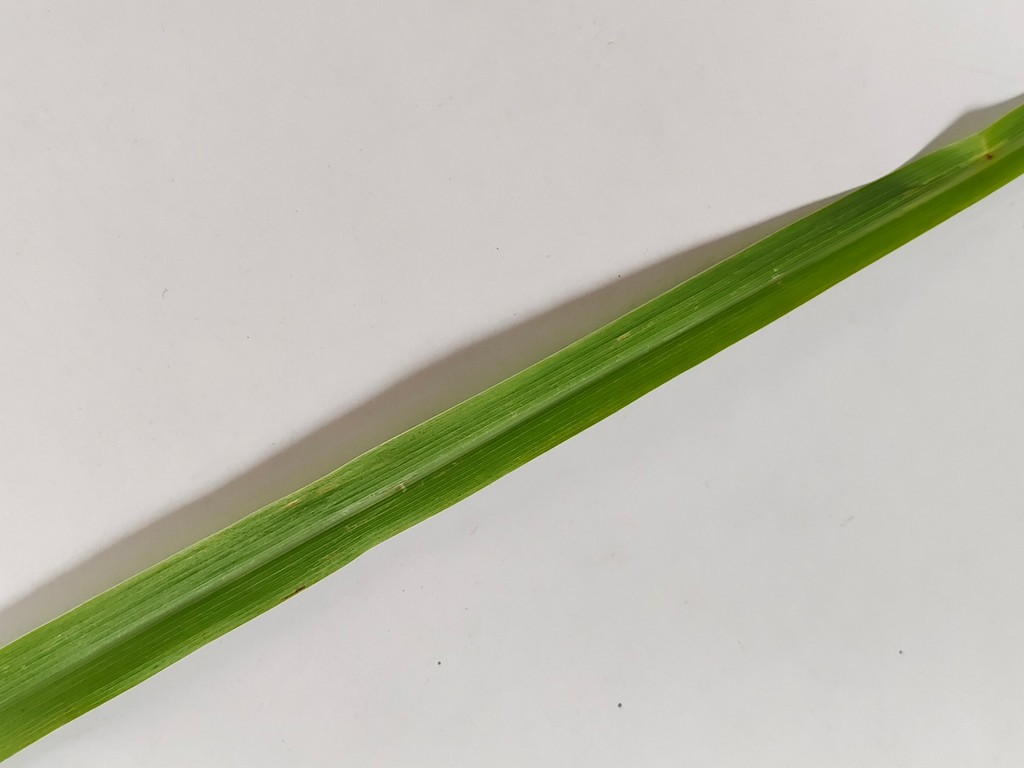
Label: Unhealthy